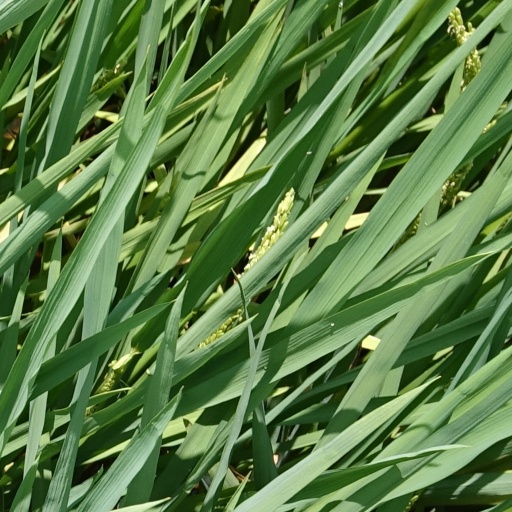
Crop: rice